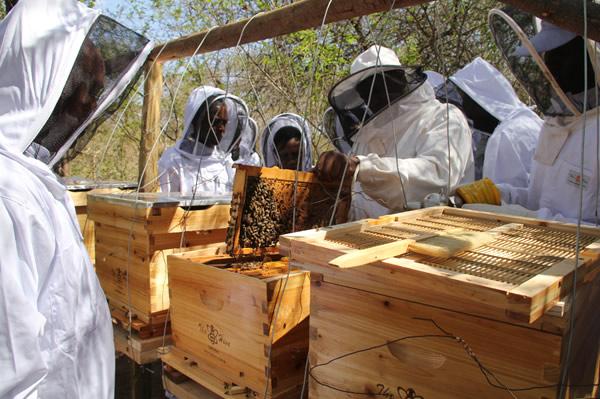
Wafugaji wa nyuki msituni wakielekezana namna bora ya kuwatunza nyuki kama wanyama wengine, katika kufuga nyuki yapaswa kuwa makini na kuchukua tahadhari ikiwa ni pamoja na mavazi ya kujikinga kuanzia kichwani hadi miguuni kama ambavyo wamevaa wafugaji, nyuki husaidia katika uzalishaji wa asali bora.